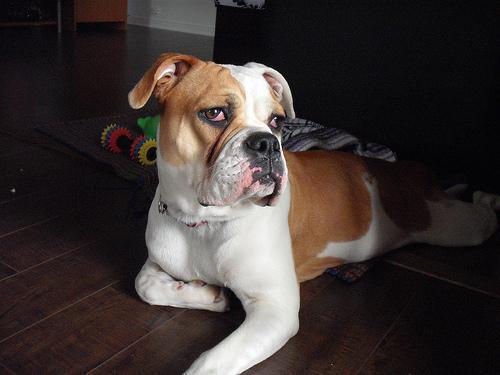
american bulldog